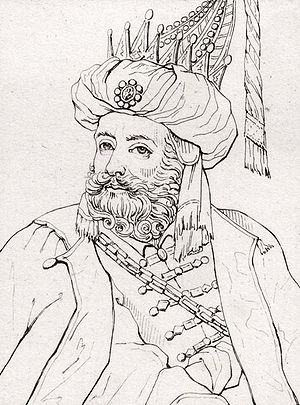
Aurangzeb
Aurangzeb
Aurangzeb var den sidste betydende af Indiens stormoguler 1658-1707.